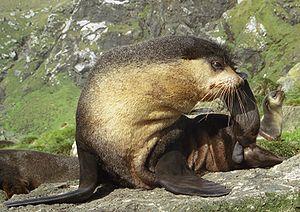
Cette photo a été prise sur l'île de la Possession (Archipel de Crozet) sur le sîte nommé ""La Mare aux éléphants"". Cette photo a été prise en décembre 2002 par Nicolas Servera. Vous pouvez voir un male de l'otarie subantarctique (Arctocephalus tropicalis) qui se repose sur un rocher et se gratte la tête à l'aide de sa patte arrière."
Voici la liste des carnivores par population.
L'otarie à fourrure subantarctique, ou otarie d'Amsterdam est un mammifère marin. Ses colonies de reproduction se trouvent dans les îles des océans Indien et Atlantique sud, au nord de la convergence antarctique. On peut estimer la population mondiale à 390 000 individus.